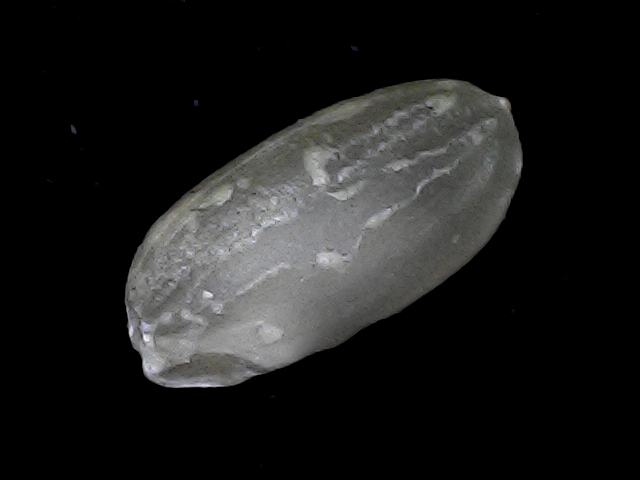
Rice variety: BD52